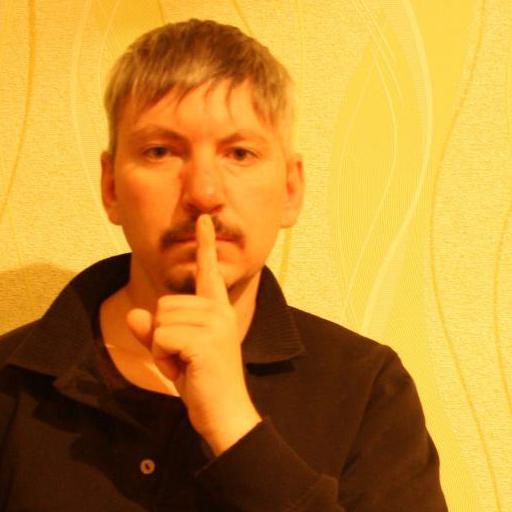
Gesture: mute